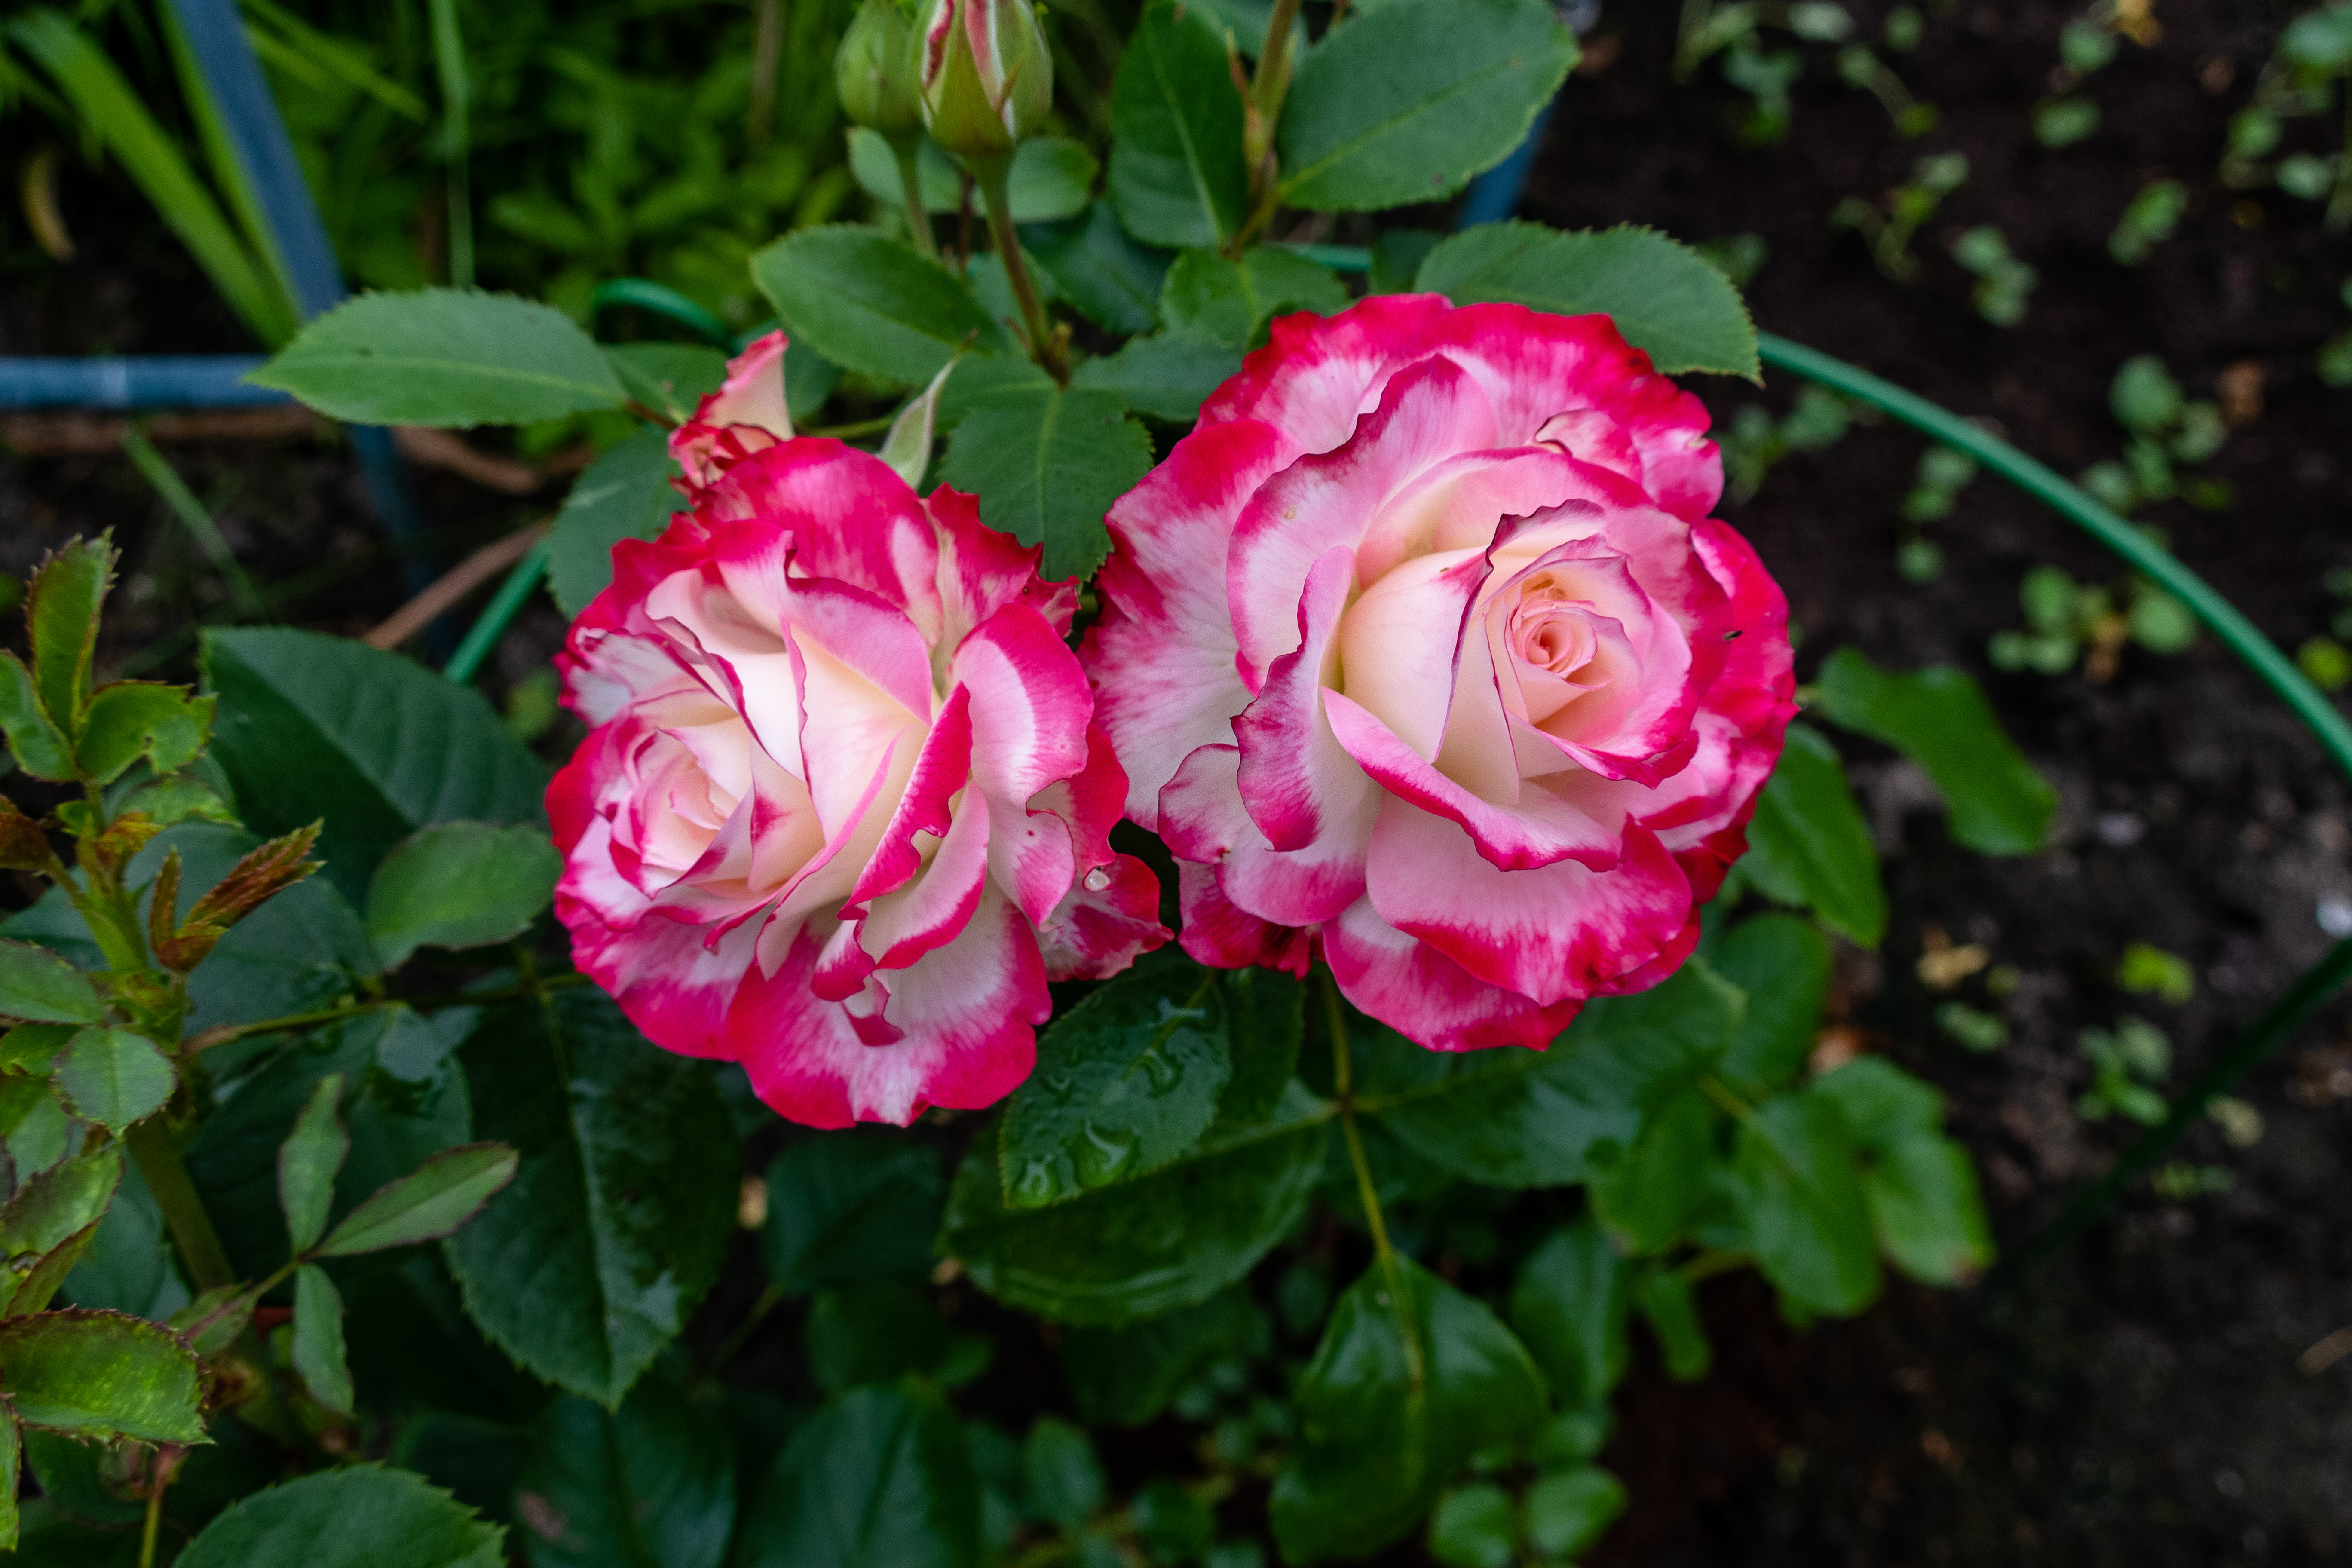
flowers, petals, nature, colorful, flower, flower garden, smell, living, happiness, summer, bloom, plants, garden, village, rural area, plant, petal, natural environment, Hybrid tea rose, pink, grass, rose, rosa centifolia, groundcover, garden roses, rose family, floribunda, rose order, annual plant, shrub, flowering plant, terrestrial plant, peach, herbaceous plant, china rose, peony, magenta, rosa wichuraiana, plant stem, landscape, Begonia family, Julia child rose, rosa gallica, perennial plant